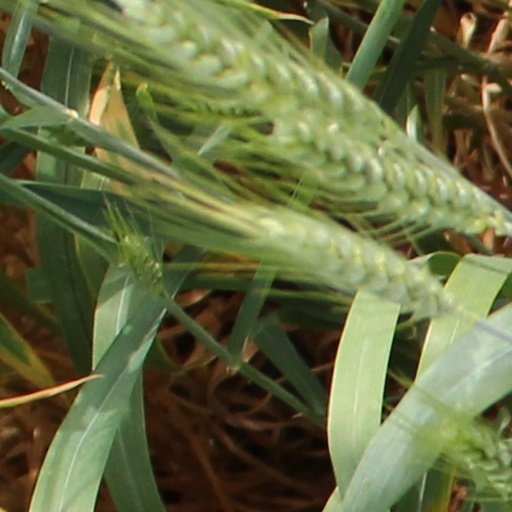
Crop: wheat